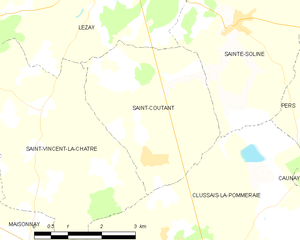
Carte des communes françaises Saint-Coutant
Saint-Coutant est une commune française, située dans le département des Deux-Sèvres en région Nouvelle-Aquitaine, à 37 km de Niort et à 47,9 km de Poitiers. La bourgade est située au bord du plateau mellois, sur le tracé d'une voie romaine et à l'aplomb du méridien de Greenwich.